Isaac ben Melchizedek

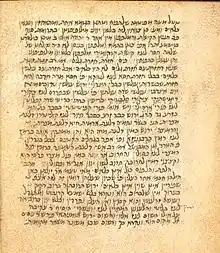
Mishnah "Kil'ayim" 1:2–3 (Courtesy of the British Library)

Rabbi Isaac's Mishnah commentary was published and edited by Nisan Meir Zaks in 1975, laureate of the "Rav Kook Award" for original Torah literature. When read in conjunction with other commentaries, it is an indispensable source for helping scholars understand the diachrony of the Hebrew language, especially in its use of Greek loan words, and how that some words have changed in meaning over the course of two millennia. Rabbi Isaac's method of elucidating the Mishnah is concise, resembling that of Rashi's commentary on the Talmud. His commentary is unique in that he not only employs in his commentary Aramaic words to elucidate the text, but also Arabic, Greek, Latin and Italian words, written in Hebrew characters.